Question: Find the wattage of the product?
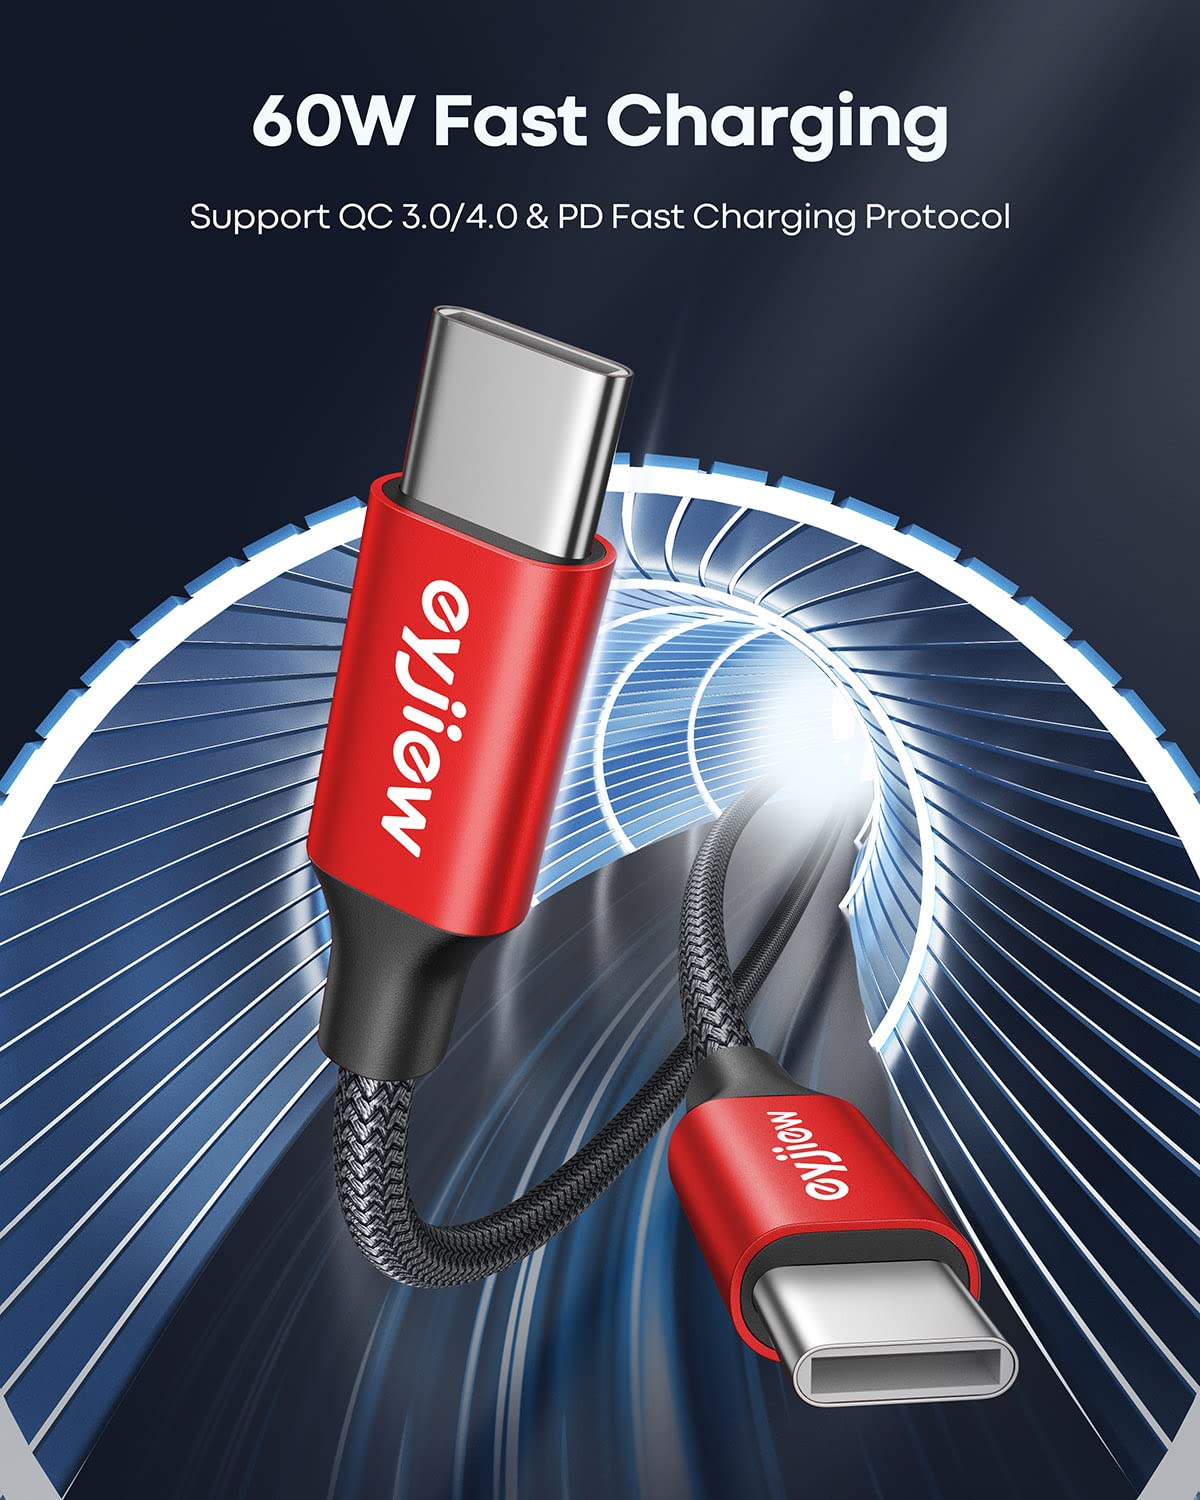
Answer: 60.0 watt